Vancouver Expedition

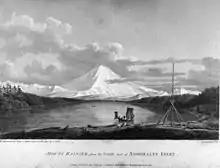
"Mount Rainier from the south Part of Admiralty Inlet". The mountain was first sighted by Vancouver during his exploration of Puget Sound in the spring of 1792.

He had been a young midshipman on Cook's fatal landing 13 years earlier, so avoided coming ashore at Kealakekua Bay. He was disturbed by the frequent request for firearms, and tried to avoid escalating the ongoing civil war, spending the winter in Oahu, where, however, three of his men were killed in a skirmish (or possibly following it; taken to Puʻu o Mahuka Heiau to be ritually sacrificed).